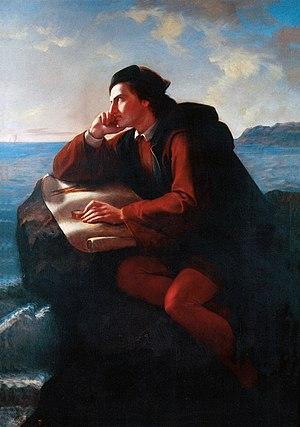
José María Obregón est un peintre mexicain.